Barges of the Wey Navigation

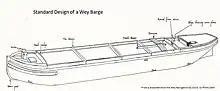
Typical Wey barge design

Around 1876 the Edwards family moved from Honeystreet to Dapdune Wharf setting up a barge building business. The Surrey Advertiser published an article in 1909 on the launch of the barge "Dapdune" built by George Edwards and his three sons.